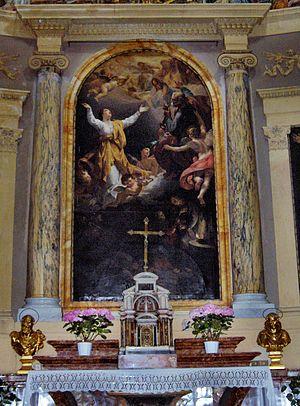
Bernardino Nocchi est un peintre italien baroque et néoclassique actif à la fin du XVIIIᵉ et au début du XIXᵉ siècle.